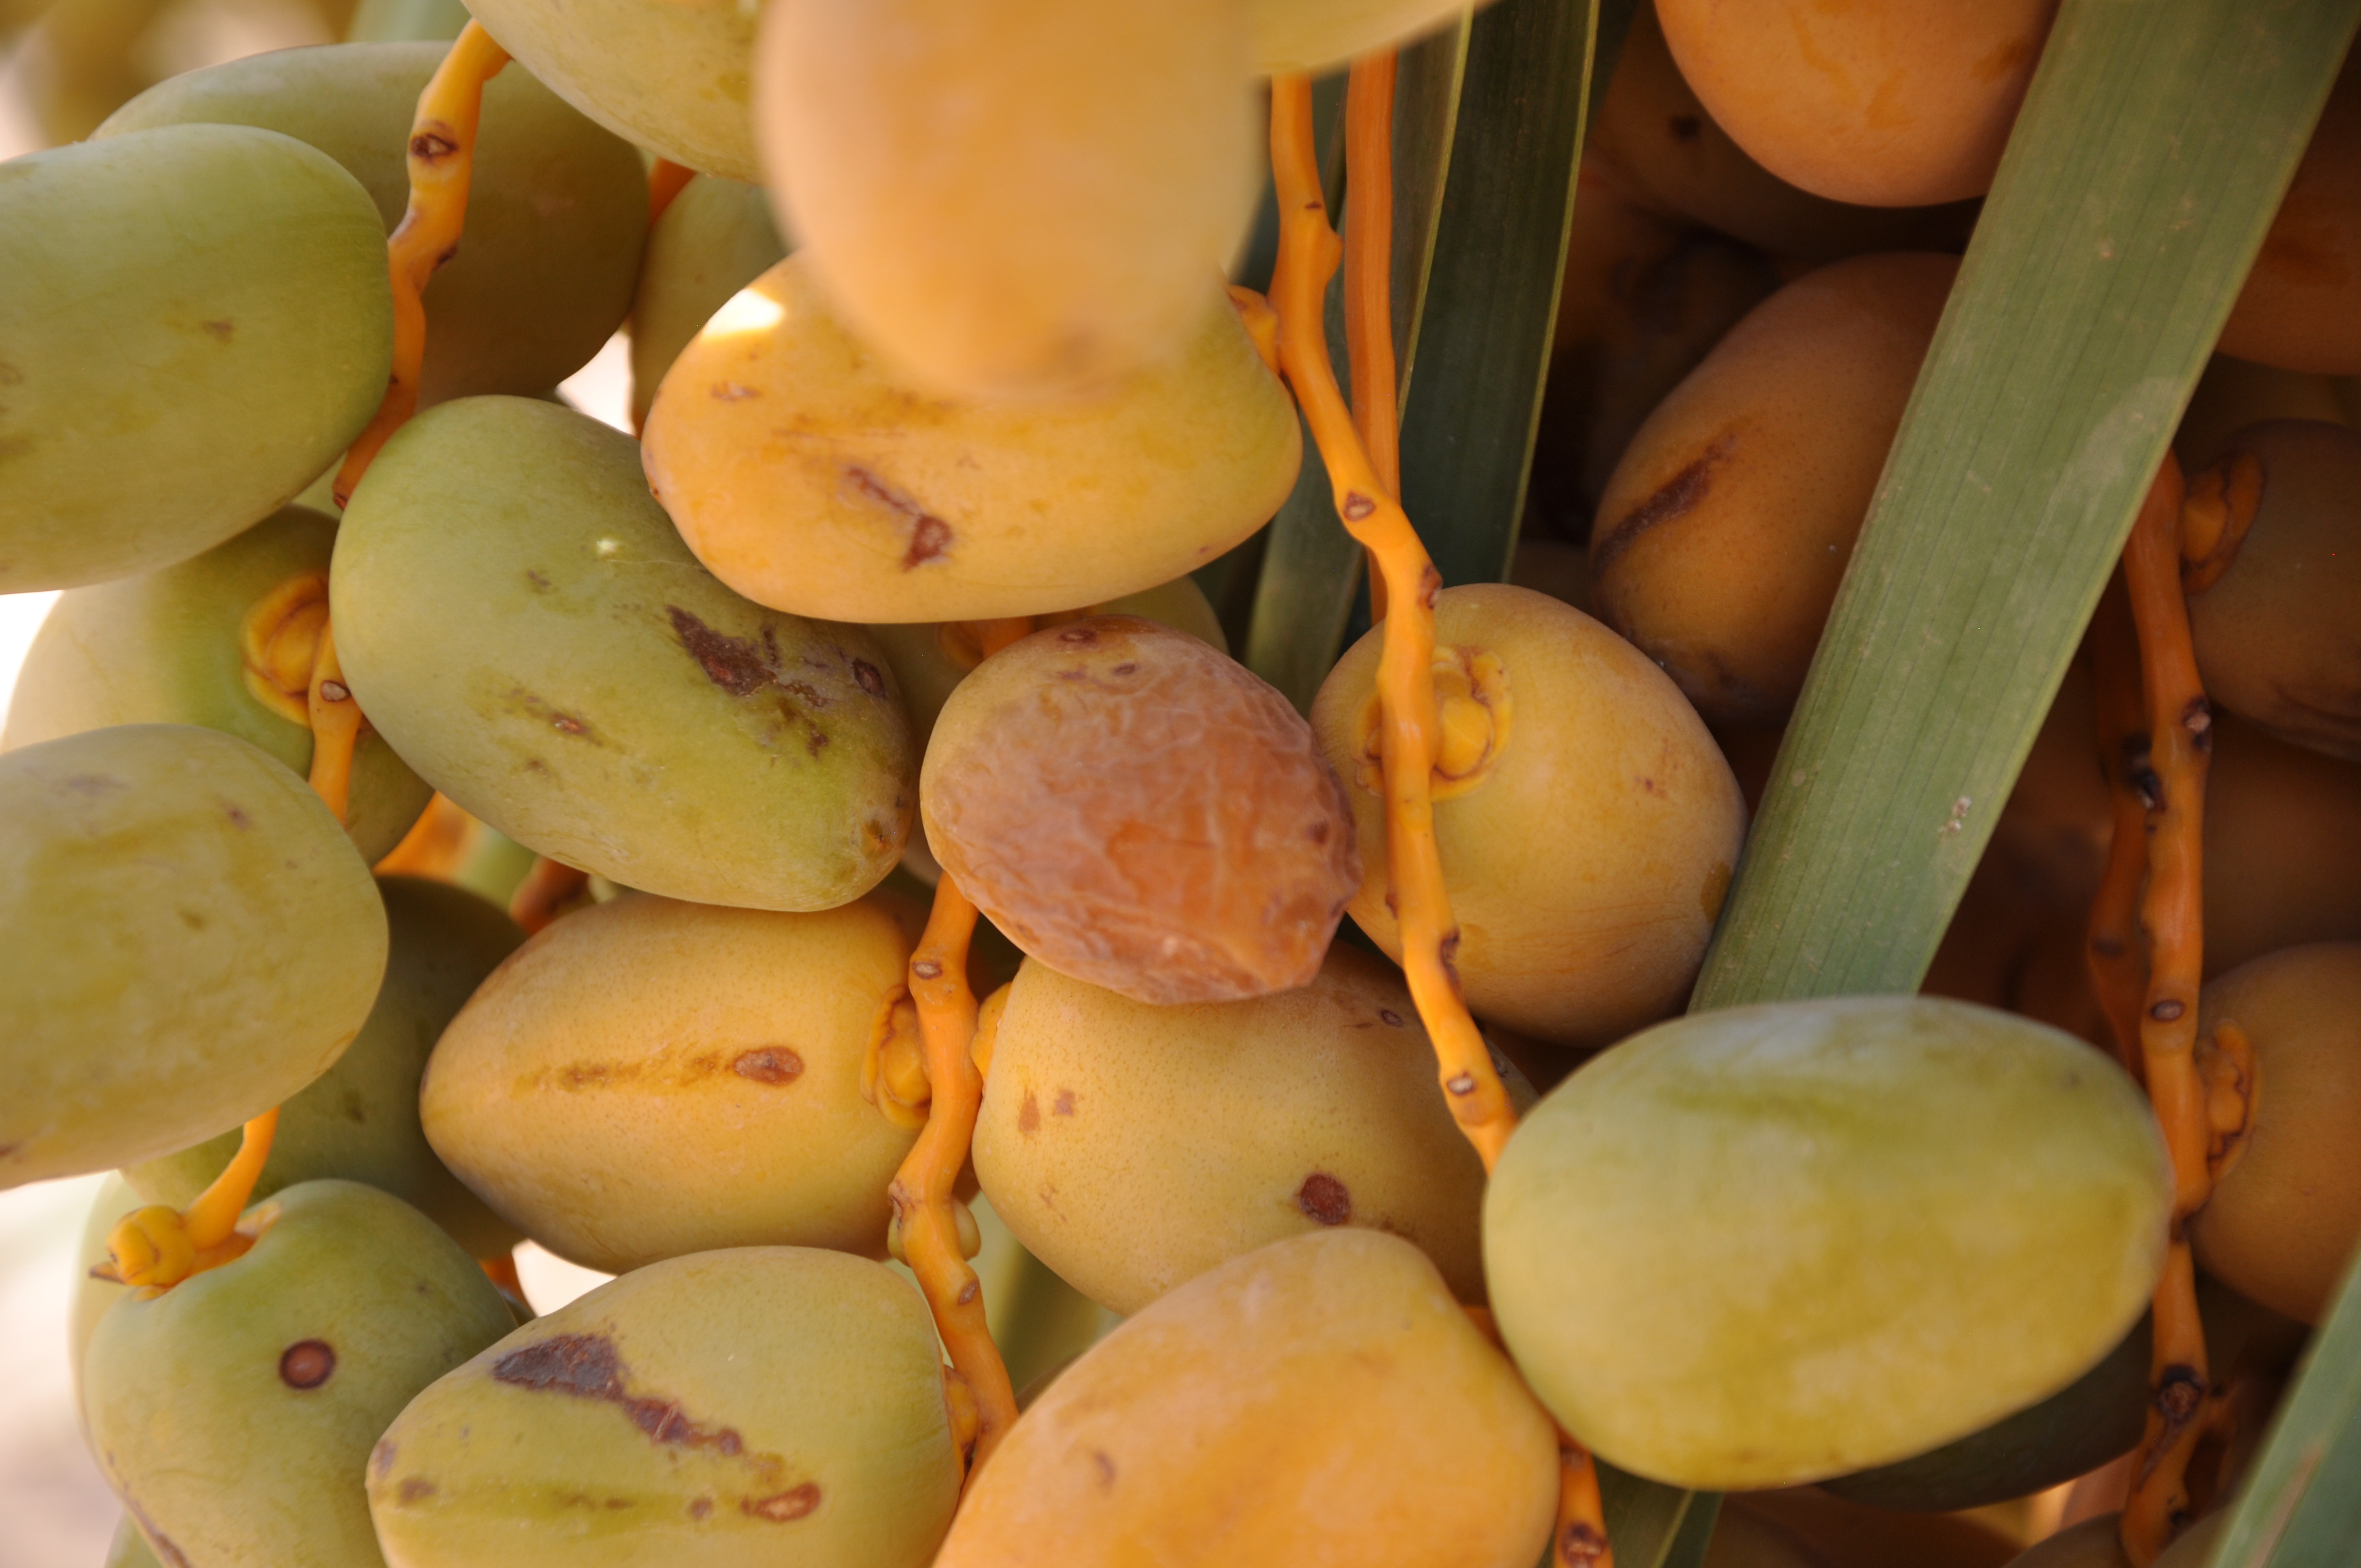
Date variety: Boumajhoul